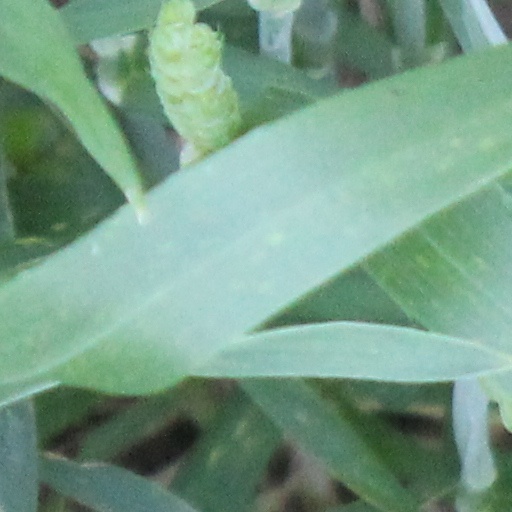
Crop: wheat